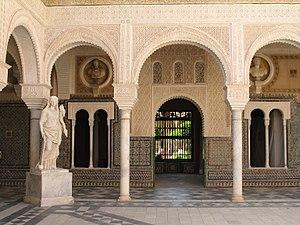
La Casa de Pilatos est un palais aristocratique situé dans le centre historique de la ville espagnole de Séville, en Andalousie. Bâtie essentiellement aux XVᵉ et XVIᵉ siècles, elle marie autour de plusieurs patios et jardins les styles mudéjar, gothique et renaissance. Son organisation spatiale, ses qualités architecturales et la richesse de sa décoration en font, avec l'Alcázar, le meilleur exemple de l'architecture civile andalouse de la fin du Moyen Âge et du début de la Renaissance. Certains voient dans la Casa de Pilatos le prototype même du palais sévillan. Le bâtiment fut classé Monument national en 1931.